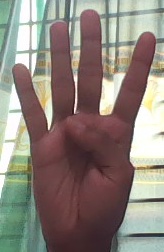
ASL sign: 4